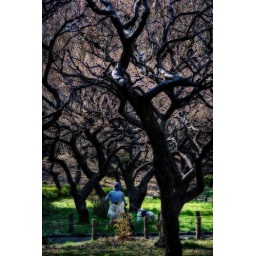
Woman walking her dog under blooming cherry blossoms in Shiba-koen, Tokyo.